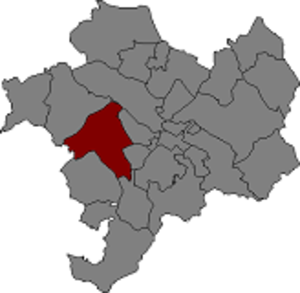
Sant Martí Sarroca est une commune de la province de Barcelone, en Catalogne, en Espagne, de la comarque d'Alt Penedès